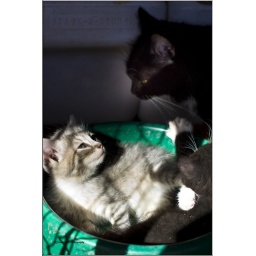
The kittens took up residence in the dog bowl in a barn. Momma came to check on them